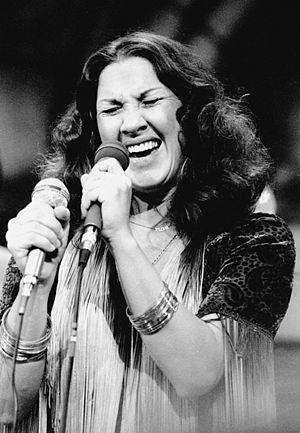
Flora Purim, née le 6 mars 1942 à Rio de Janeiro, est une chanteuse de jazz brésilienne.